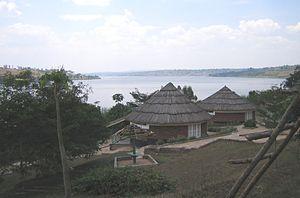
Le lac Muhazi est un lac du Rwanda, situé dans la Province de l’Est, à une trentaine de kilomètres à l'Est de la capitale Kigali.